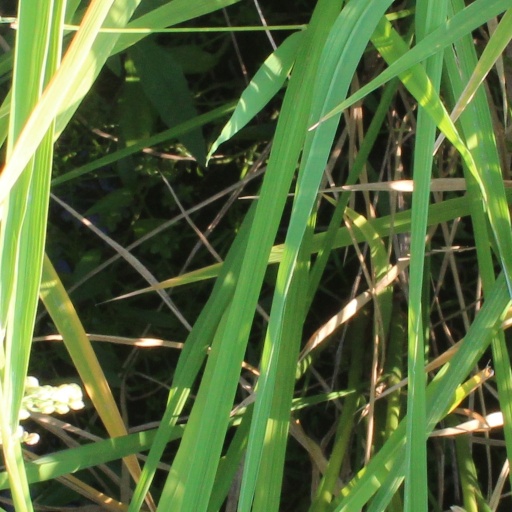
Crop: rice